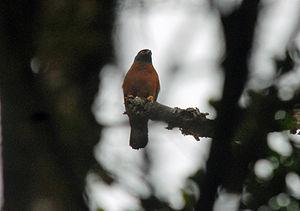
L'Autour à manteau noir est une espèce d'oiseau de la famille des Accipitridae.